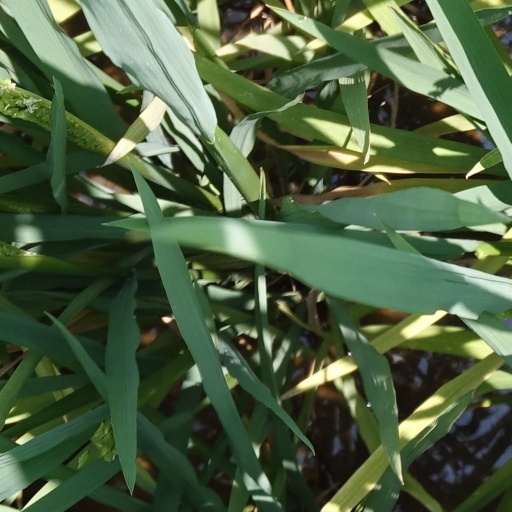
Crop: rice